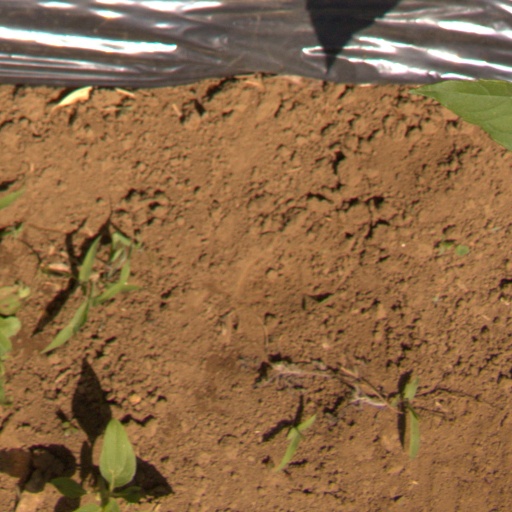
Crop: Jerusalem artichoke